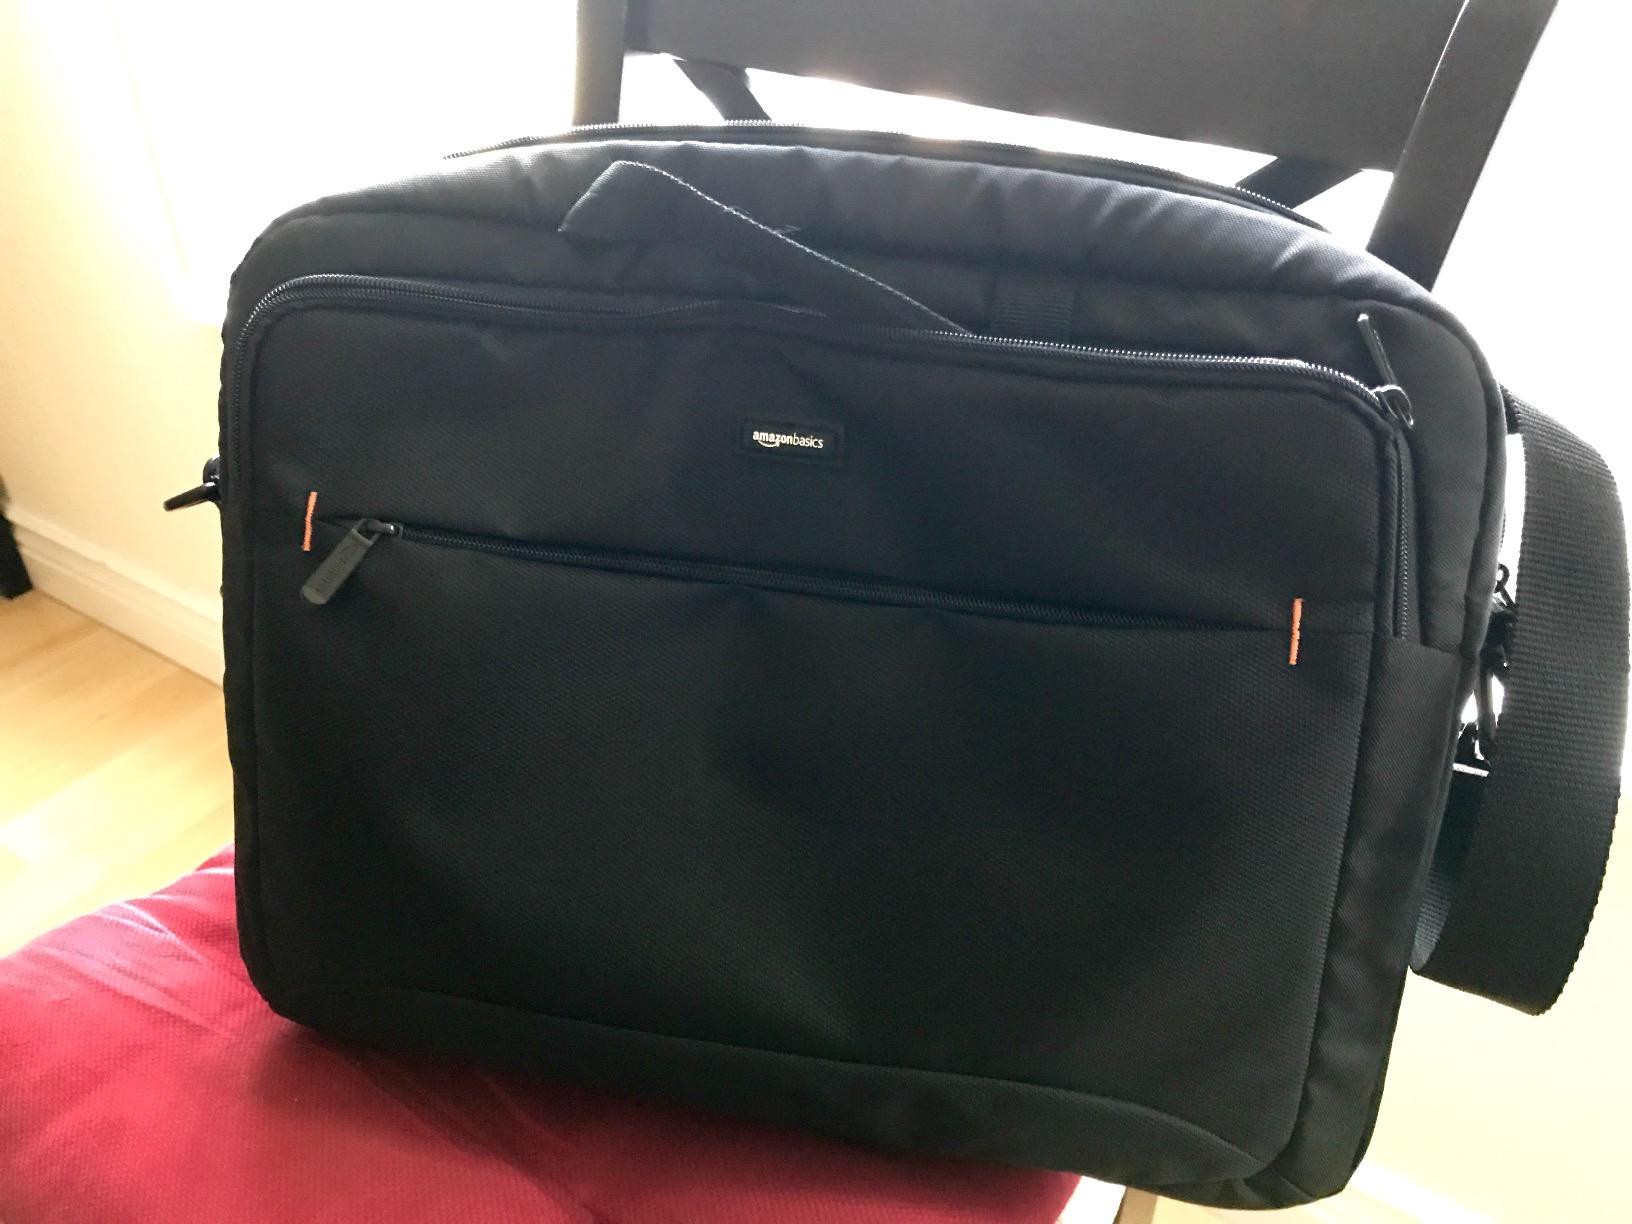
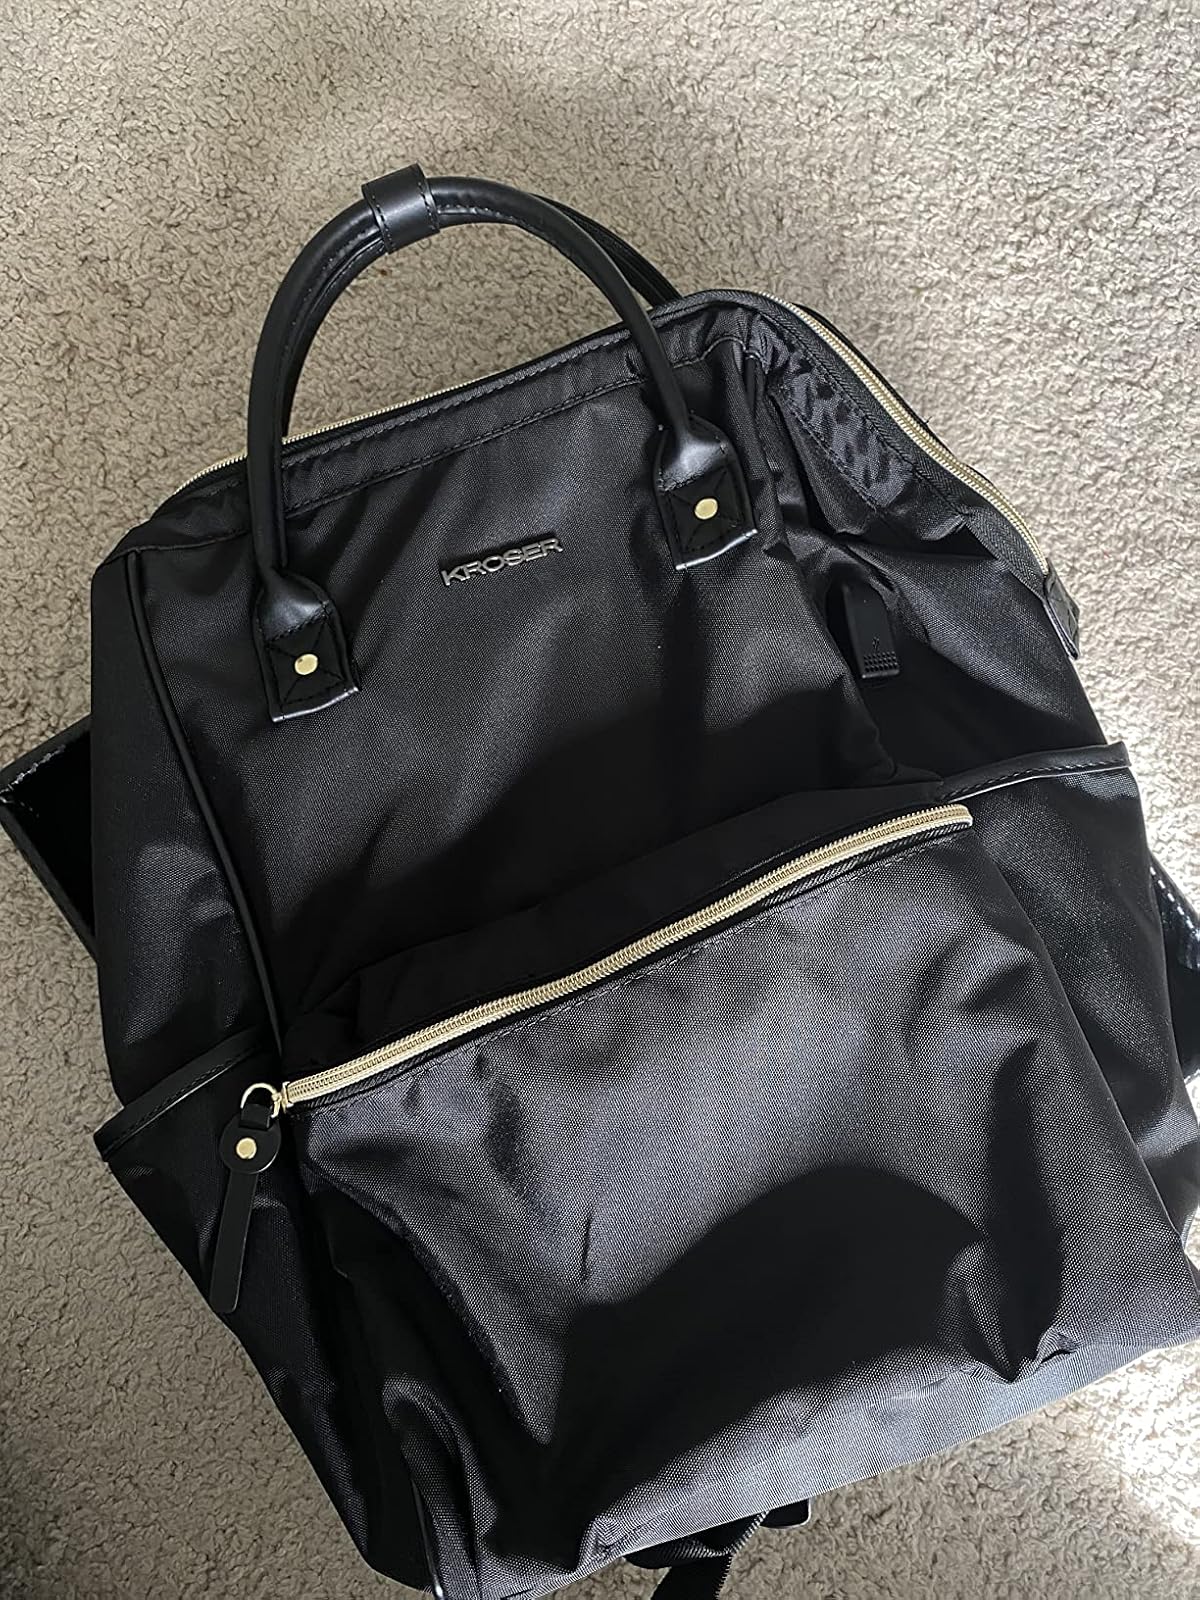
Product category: bag
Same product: no